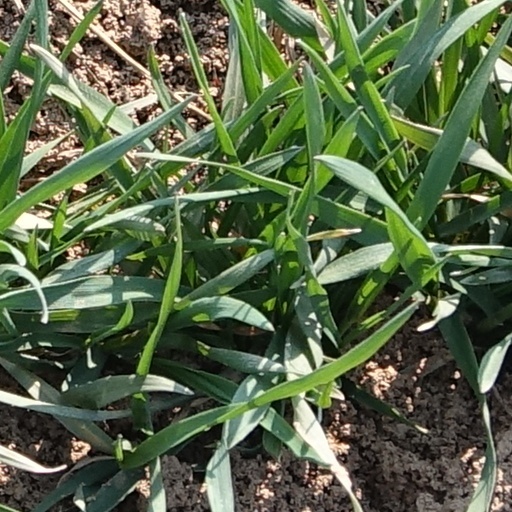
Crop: wheat